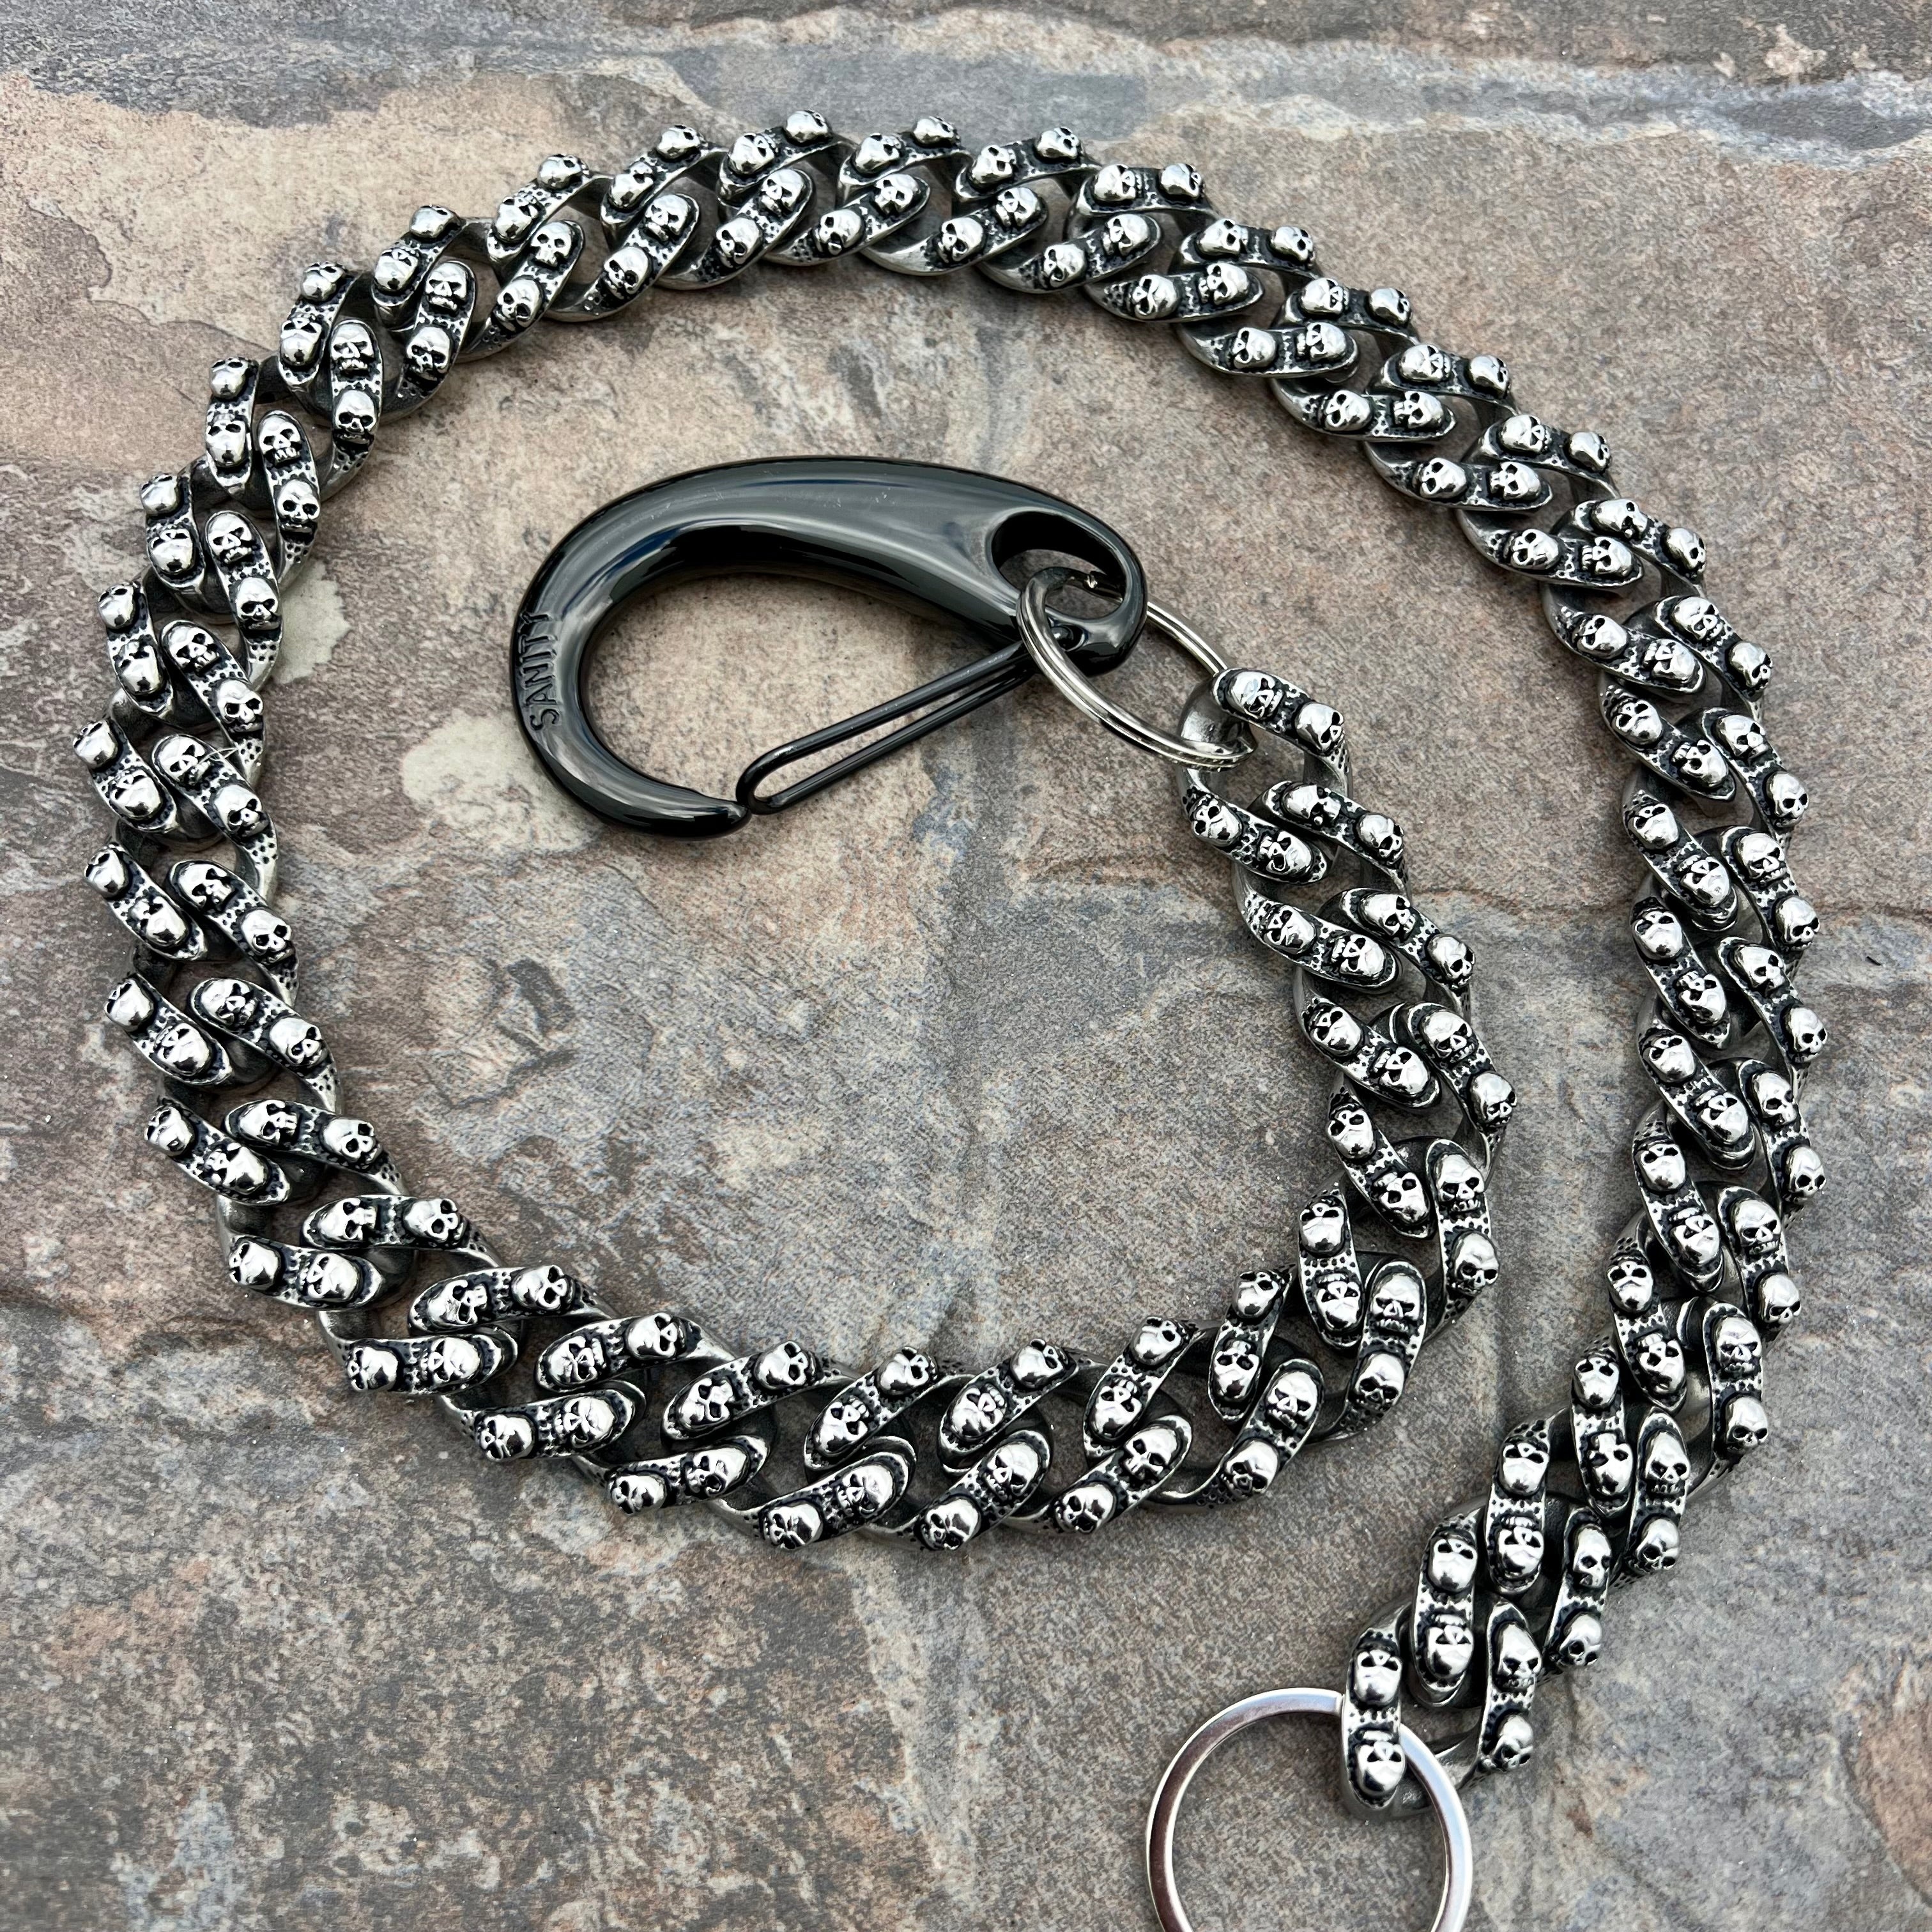
Easy Biker Chain Gang Wallet Chain 3/4" - W/ Sanity’s Black Hook Clip - WC12
Strengthen your style with the Easy Biker Chain Gang Wallet Chain. Featuring a sleek black hook clip and durable stainless steel construction, this chain adds a touch of edge to any outfit. Keep your wallet secure while showcasing your unique fashion sense.
Brand: SANITY JEWELRY®
Category: Apparel & Accessories > Handbag & Wallet Accessories > Wallet Chains